Terre Tarentine

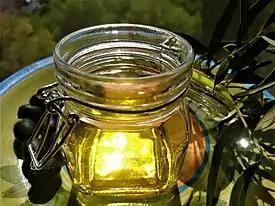
Extra-virgin olive oil "Terre Tarentine"

The extra-virgin olive oil Terre Tarentine is produced with the olive cultivars "Leccino" and "Coratina" and "Ogliarola" for, at least, 80%. They are mixed with other minor varieties of the local olive groves. It is recognised as PDO product.